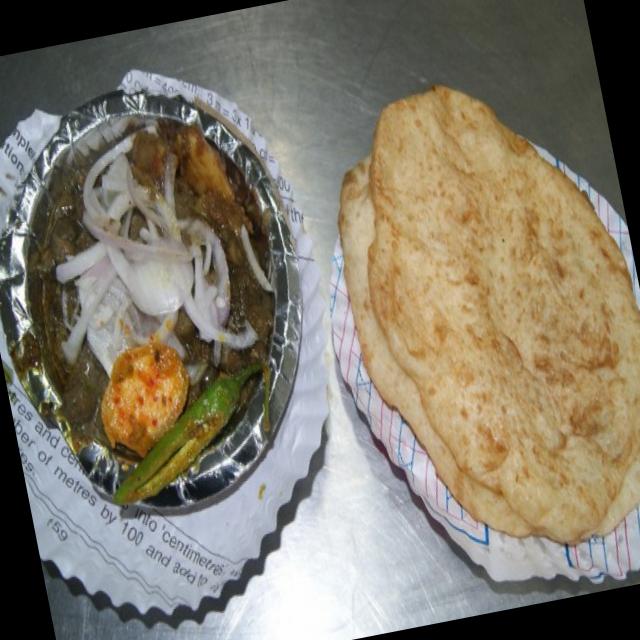
Dish: chole_bhature